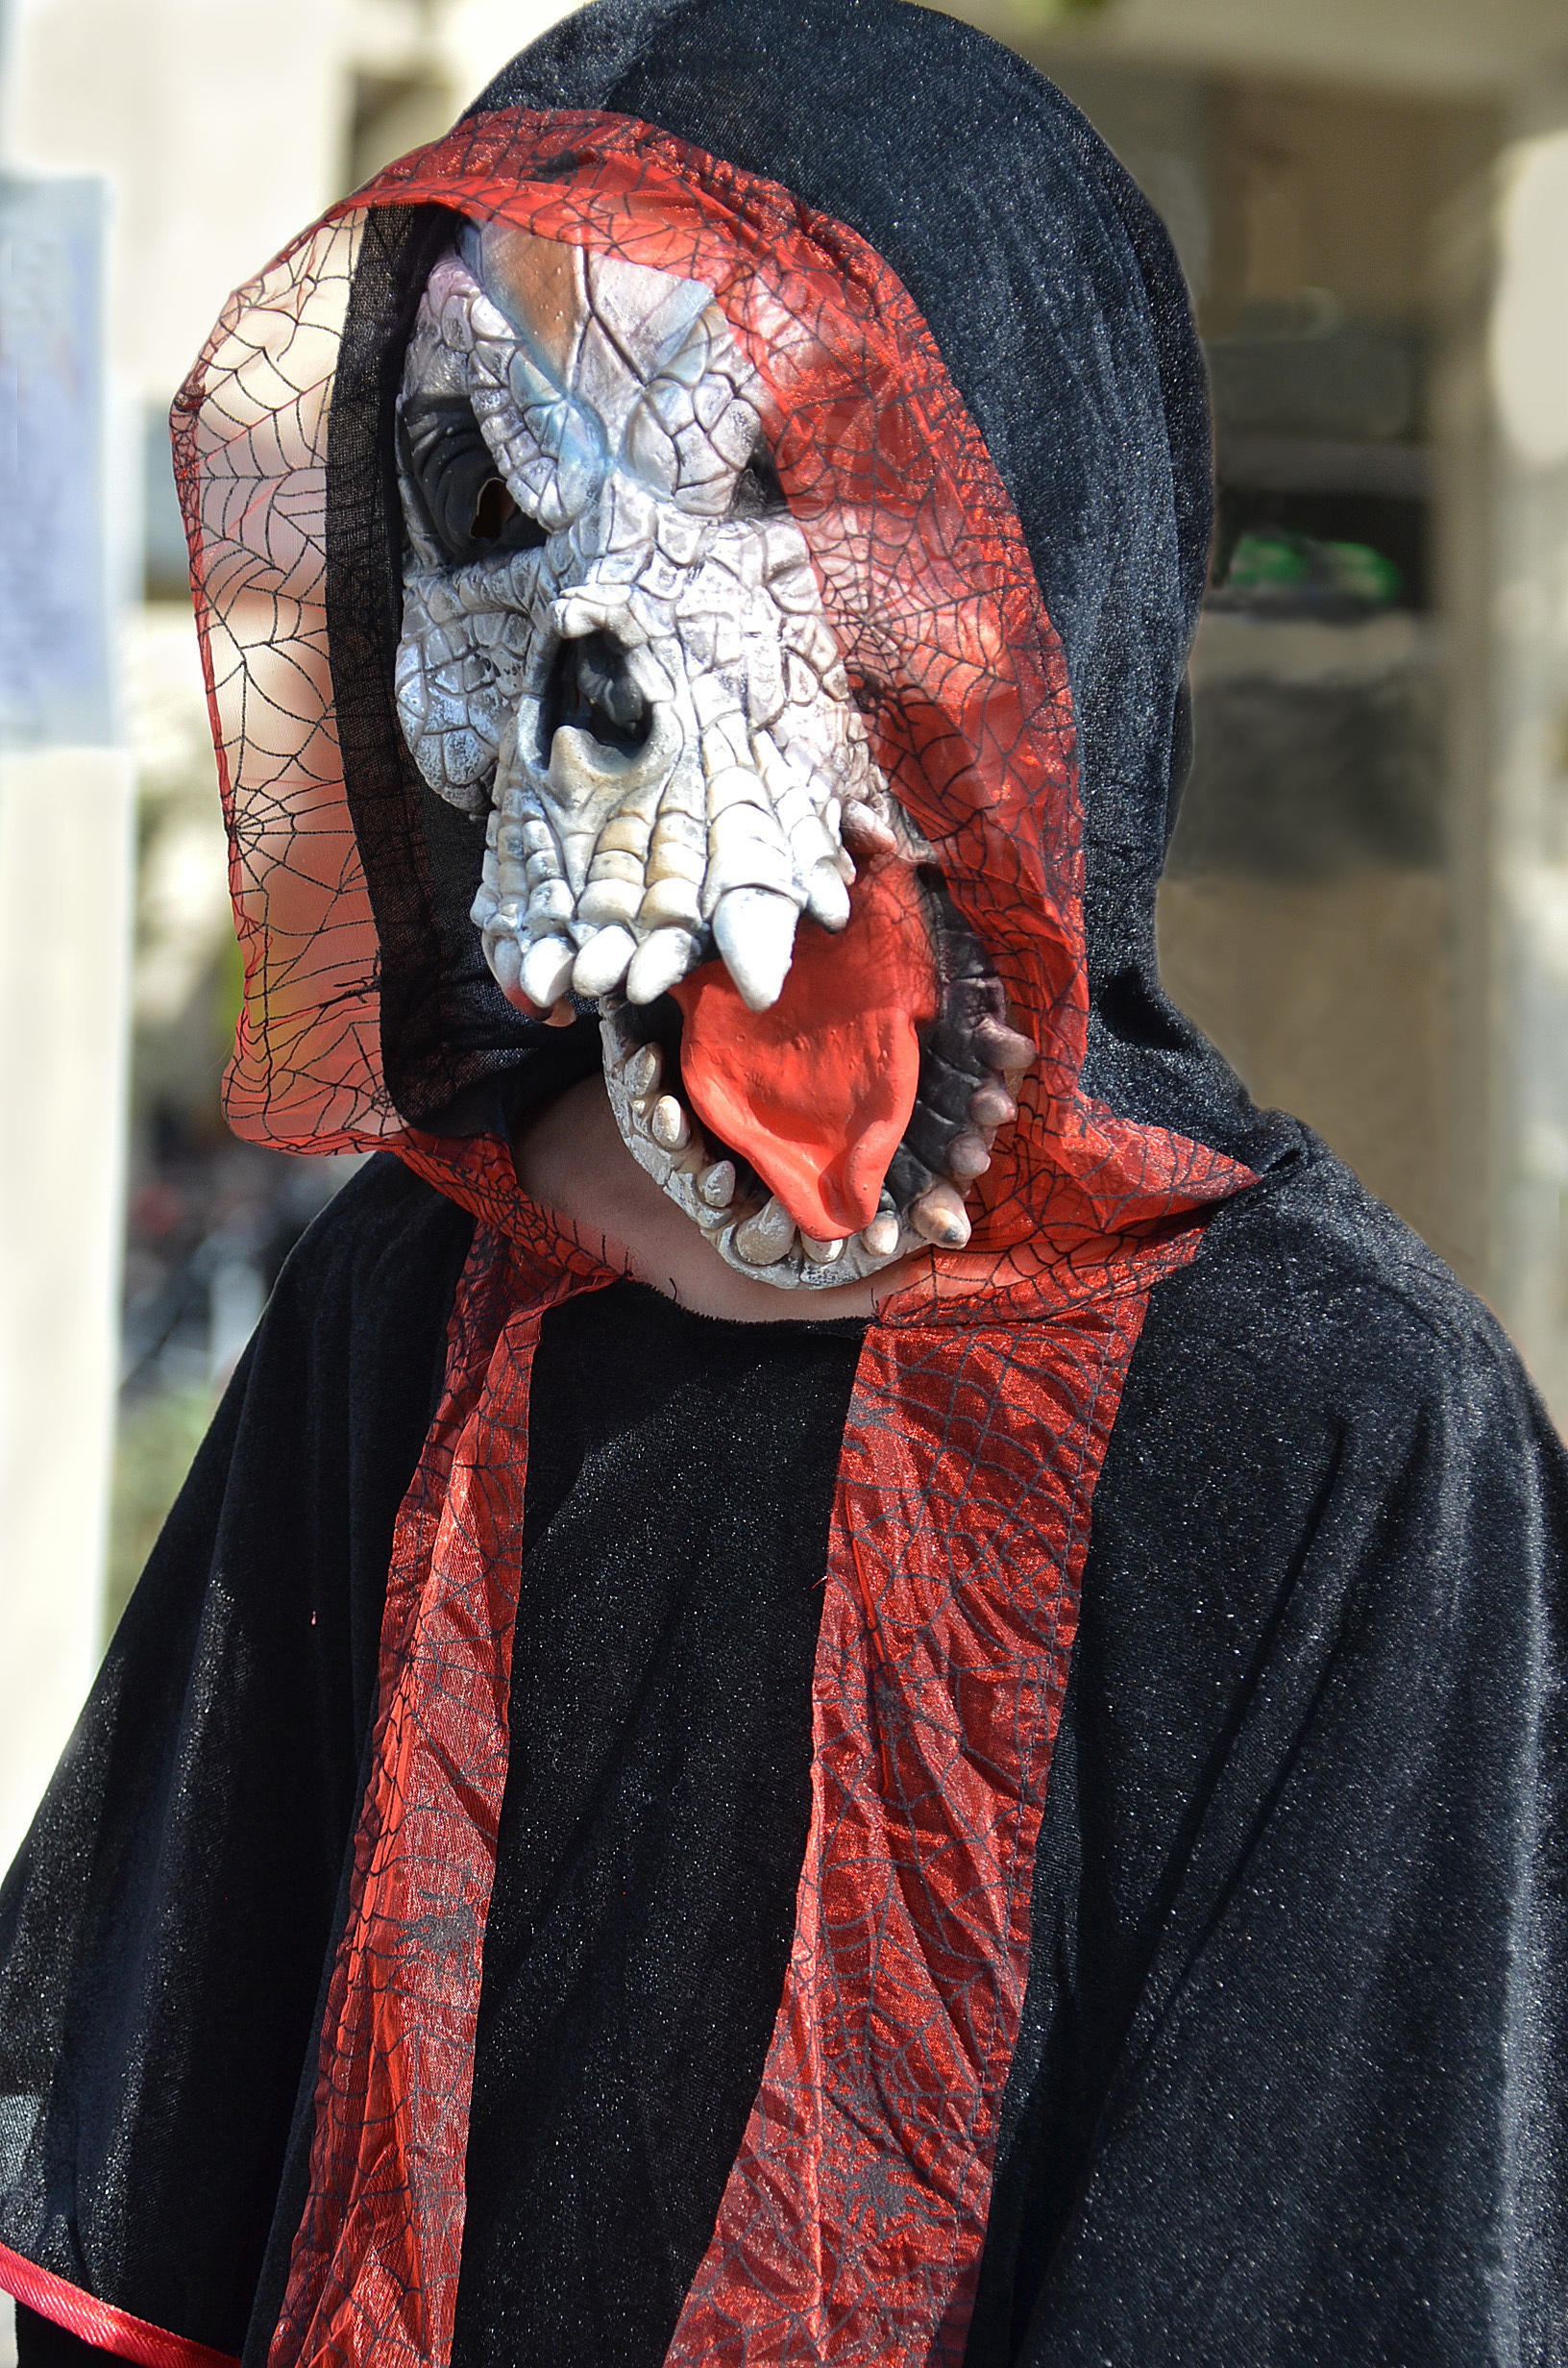
statue, red, clothing, skull, outerwear, sculpture, art, scary, mask, temple, head, costume, masque, haloween, the fear